Frank Dancevic

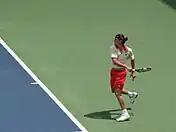
Dancevic returning a shot during play in Indianapolis, 2009

Dancevic lost in the first round of the Hall of Fame Championships, to No. 8 seed Sergiy Stakhovsky 6–7, 6–2, 5–7. Having reached the semifinals of this tourney last season, he has dropped 150 ranking points and his ranking has fallen from world No. 93 to No. 123. After a week off, Dancevic reached the semifinals of the Indianapolis Tennis Championships, defeating Bobby Reynolds 6–2, 7–6, No. 5 seed Benjamin Becker, 6–2, 7–5, and No. 1 seed Dmitry Tursunov, 3–6, 7–6, 6–2, before falling to No. 2 seed Sam Querrey, 4–6, 4–6. It was the second time that Dancevic reached the later rounds of this tournament, having reached the final in 2007, when he lost to Tursunov. Dancevic had not beaten the Russian No. 2 in 3 previous attempts. This result saw his ranking raise seven spots to world No. 114.